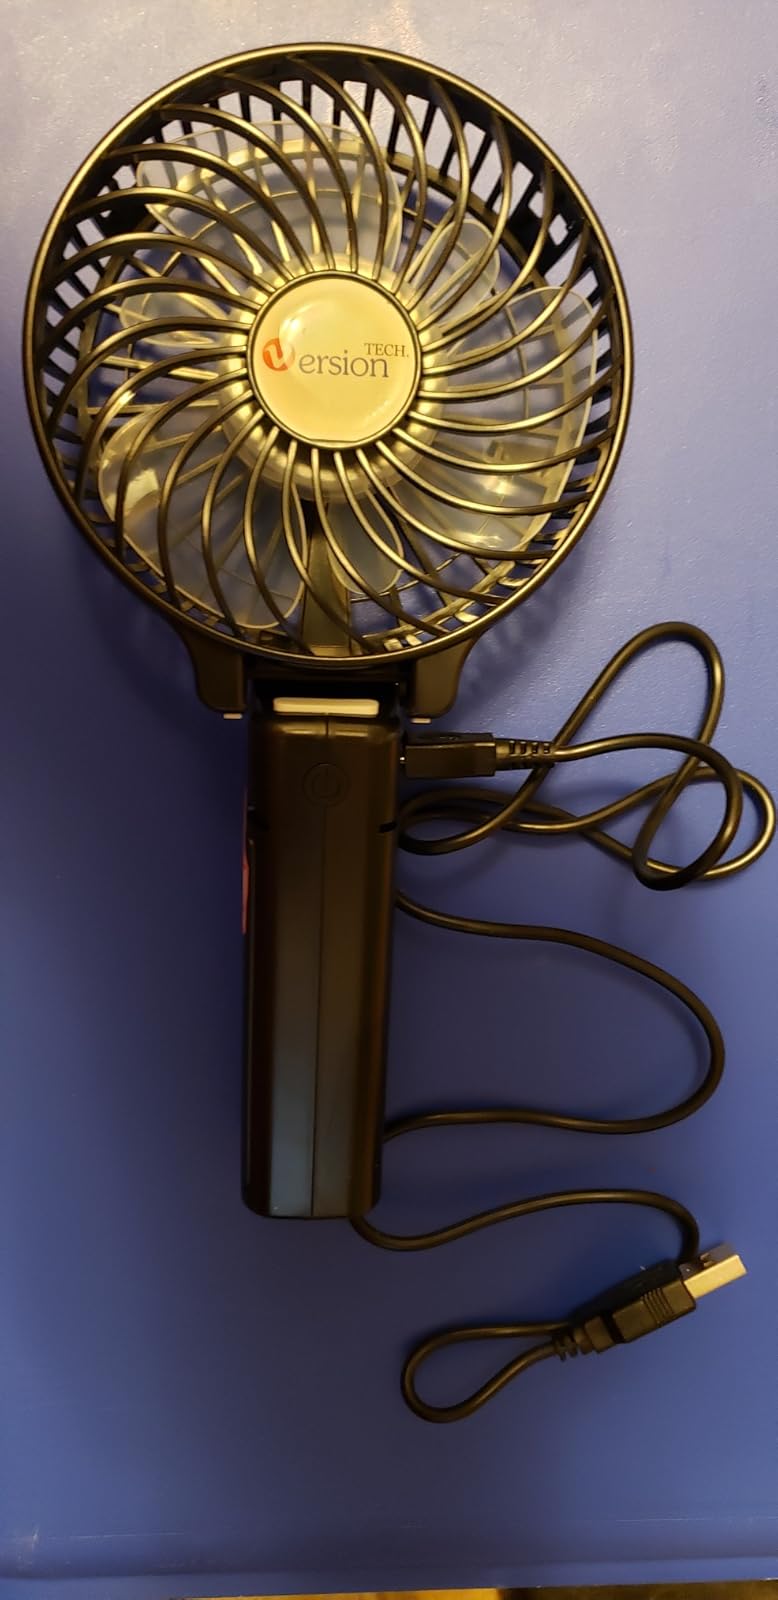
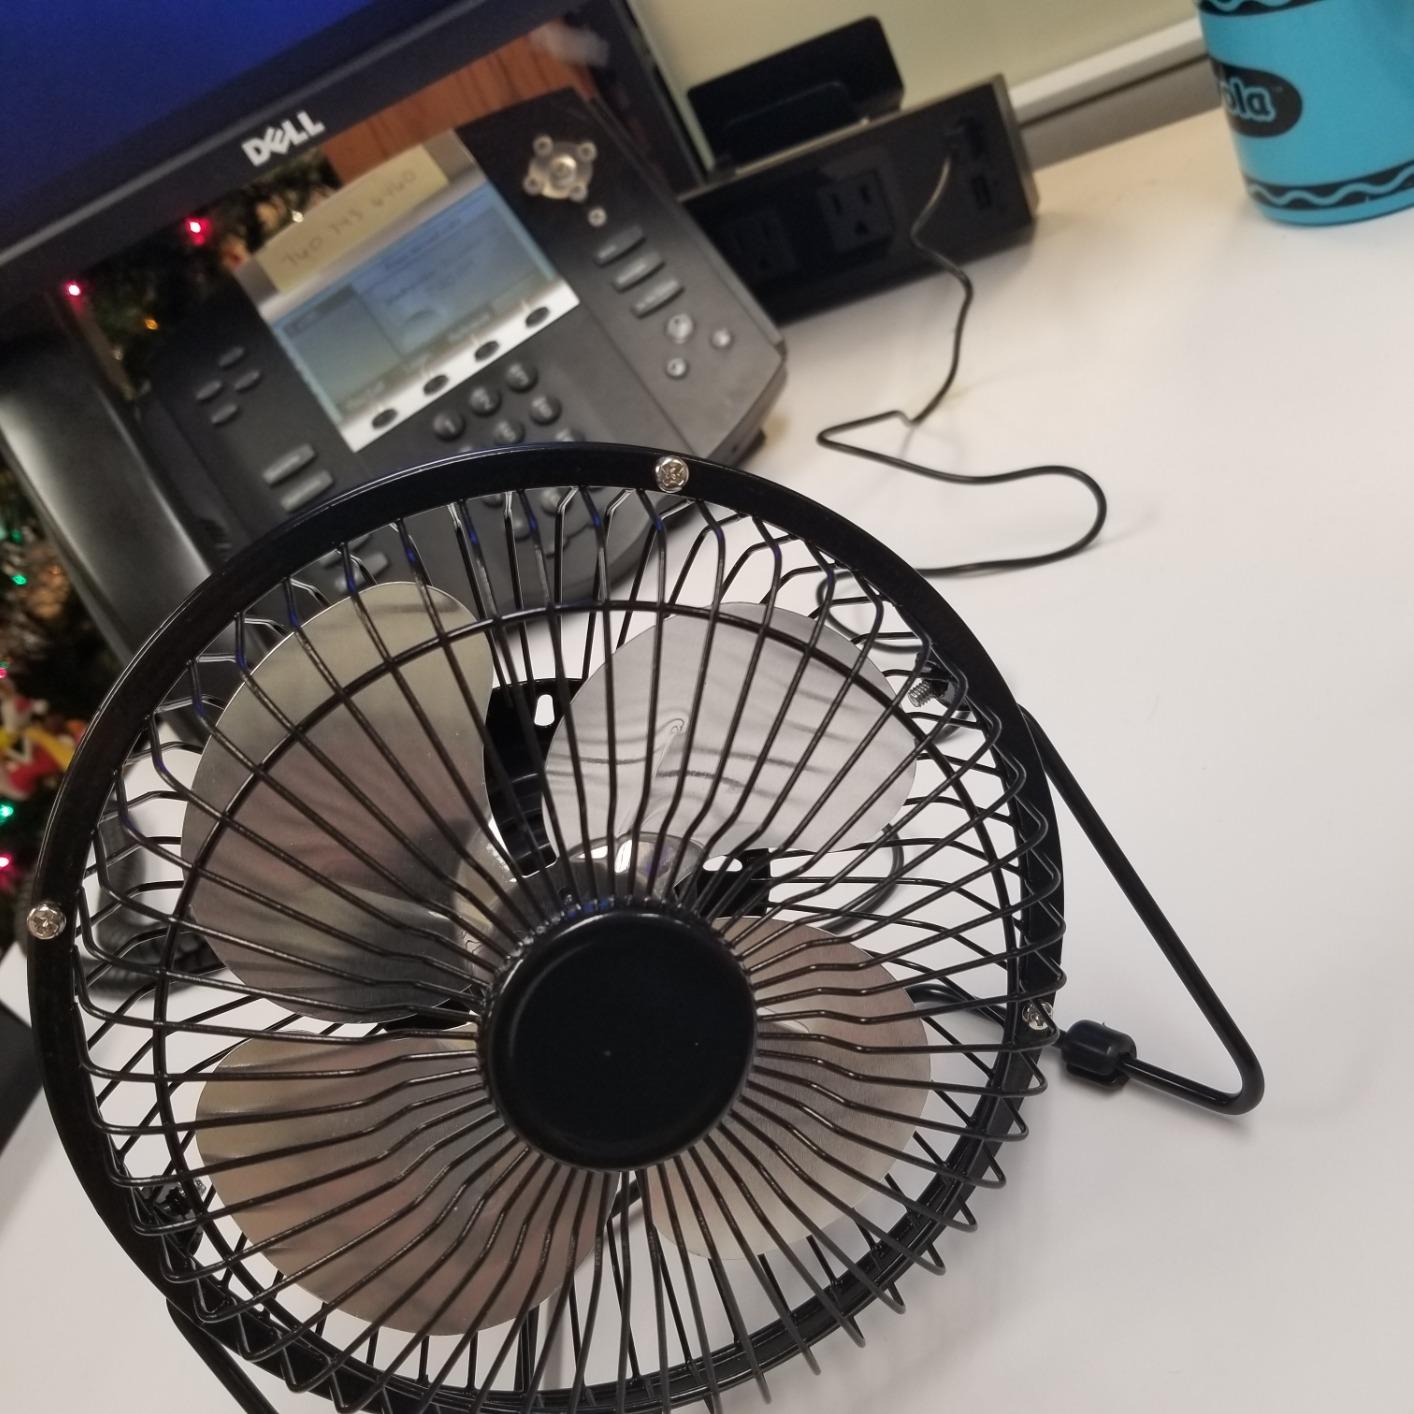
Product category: fan
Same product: no